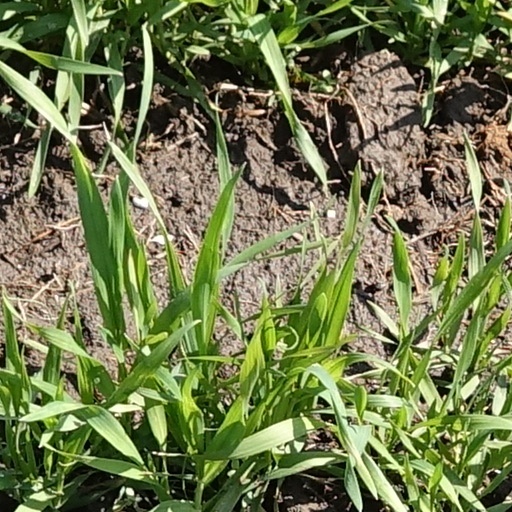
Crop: wheat